Priscilla Duffield

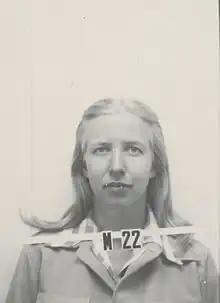
Los Alamos badge photo

Priscilla Duffield (April 8, 1918 – July 21, 2009, née Greene) worked on the Manhattan Project during World War II. She was secretary to Ernest O. Lawrence at the Radiation Laboratory, and to J. Robert Oppenheimer at the Los Alamos Laboratory. After the war she was executive assistant to directors of the Scripps Institute of Oceanography and the National Accelerator Laboratory.